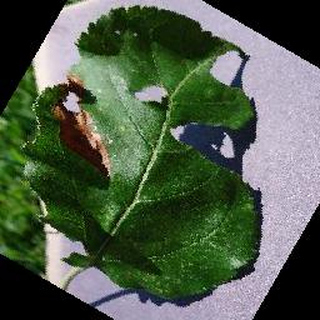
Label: apple_black_rot